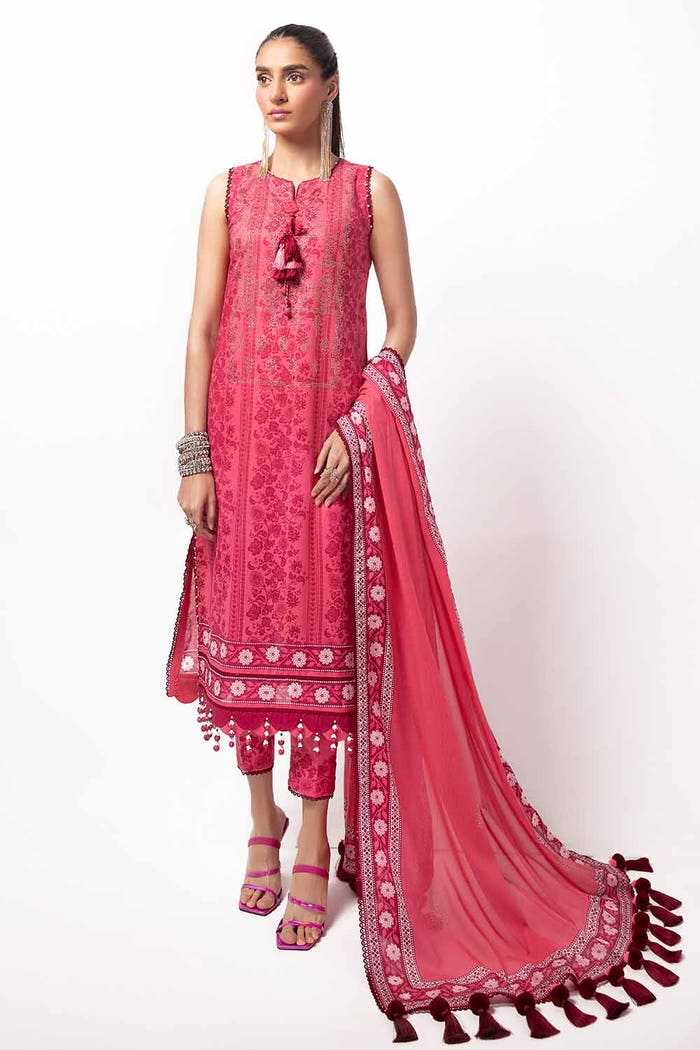
pink embroidered salwar suit